John Douglas Story

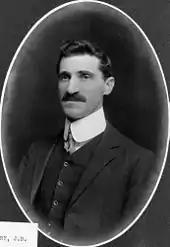
John Douglas Story, ca. 1925

John Douglas Story (7 August 1869 in Edinburgh, Scotland – 2 February 1966 in Brisbane, Australia) was a public servant in Queensland, Australia.